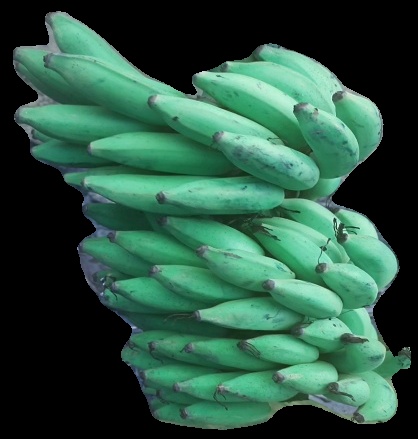
Variety: elakki-bale
Grade: grade2